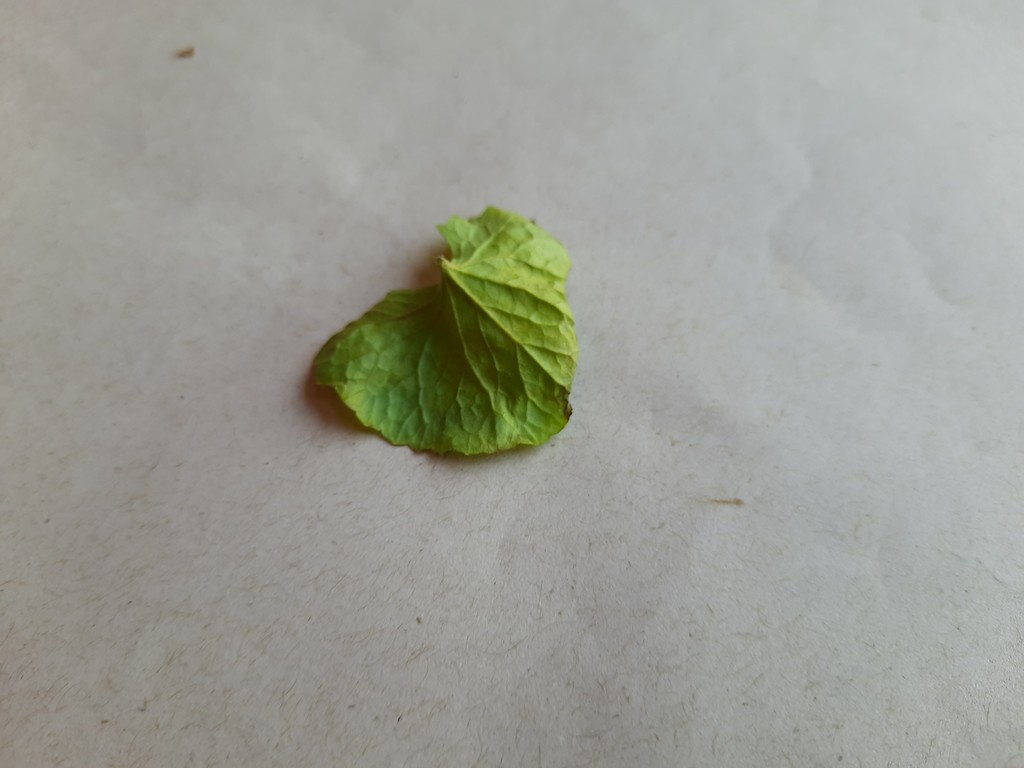
Label: Unhealthy